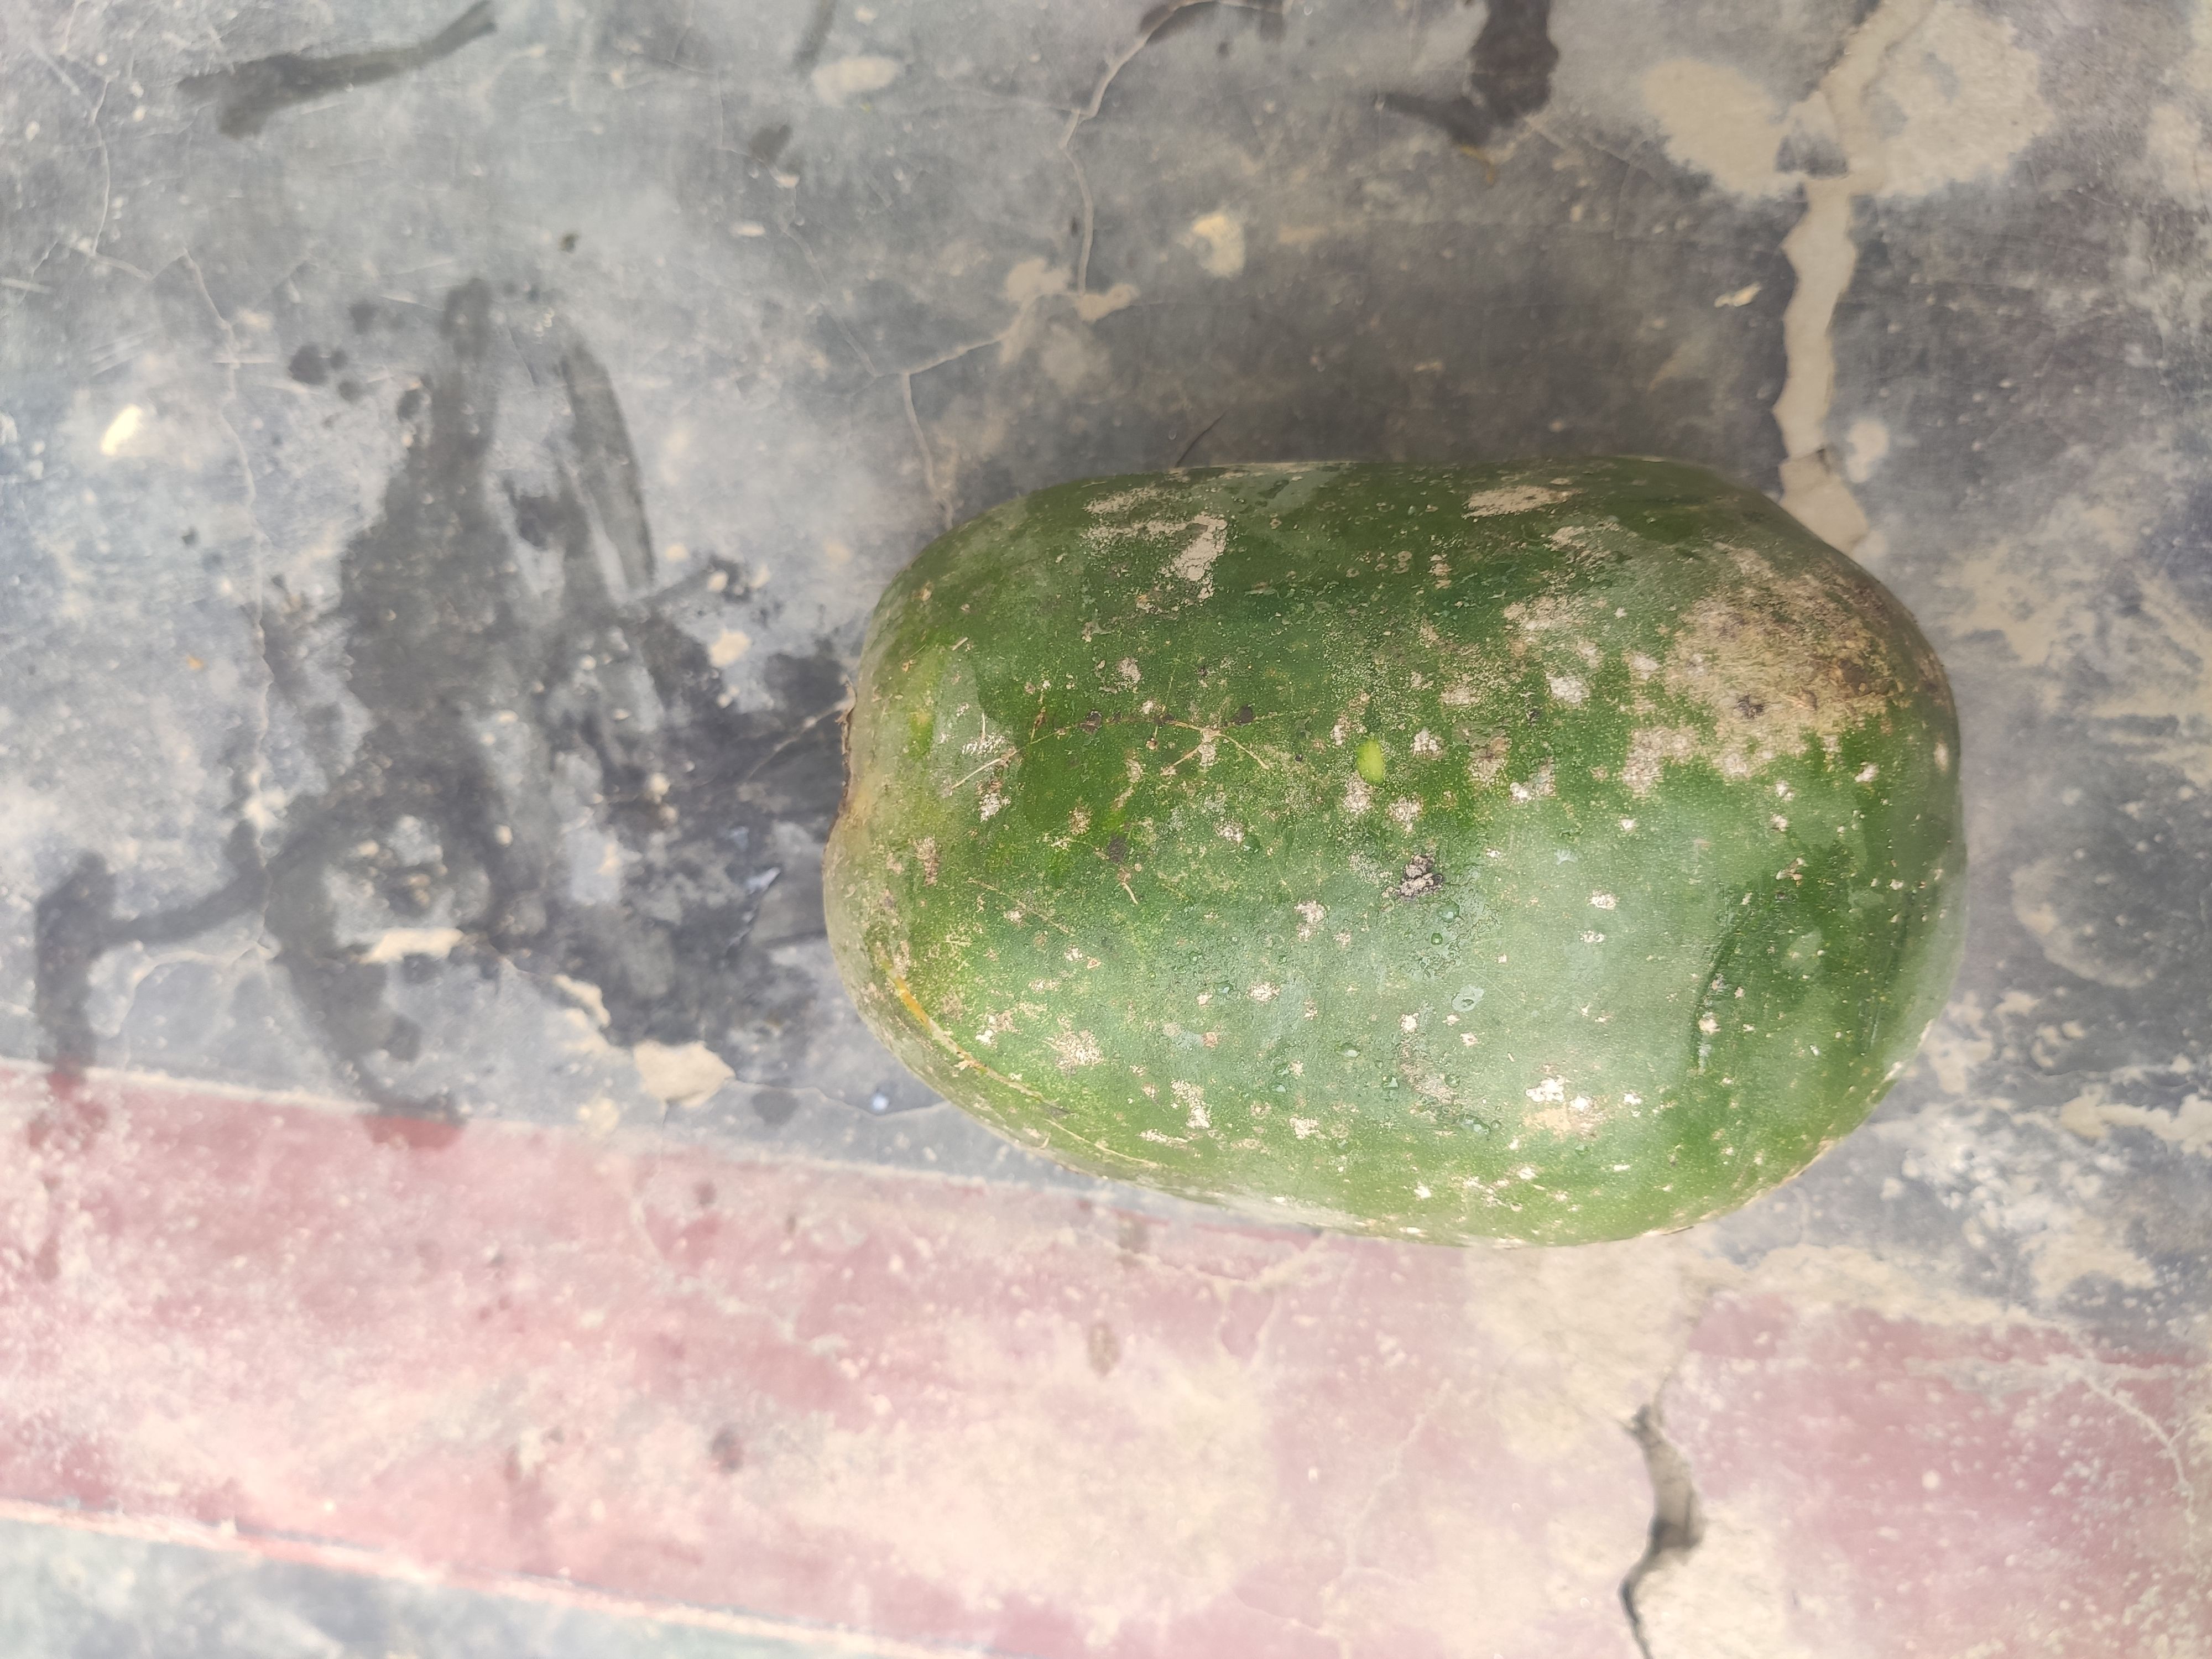
Fruit: papayas
Grade: 2nd-grade